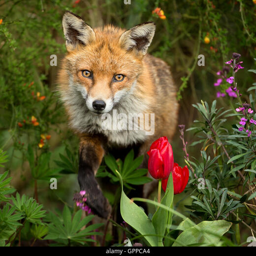
red fox among the flowers